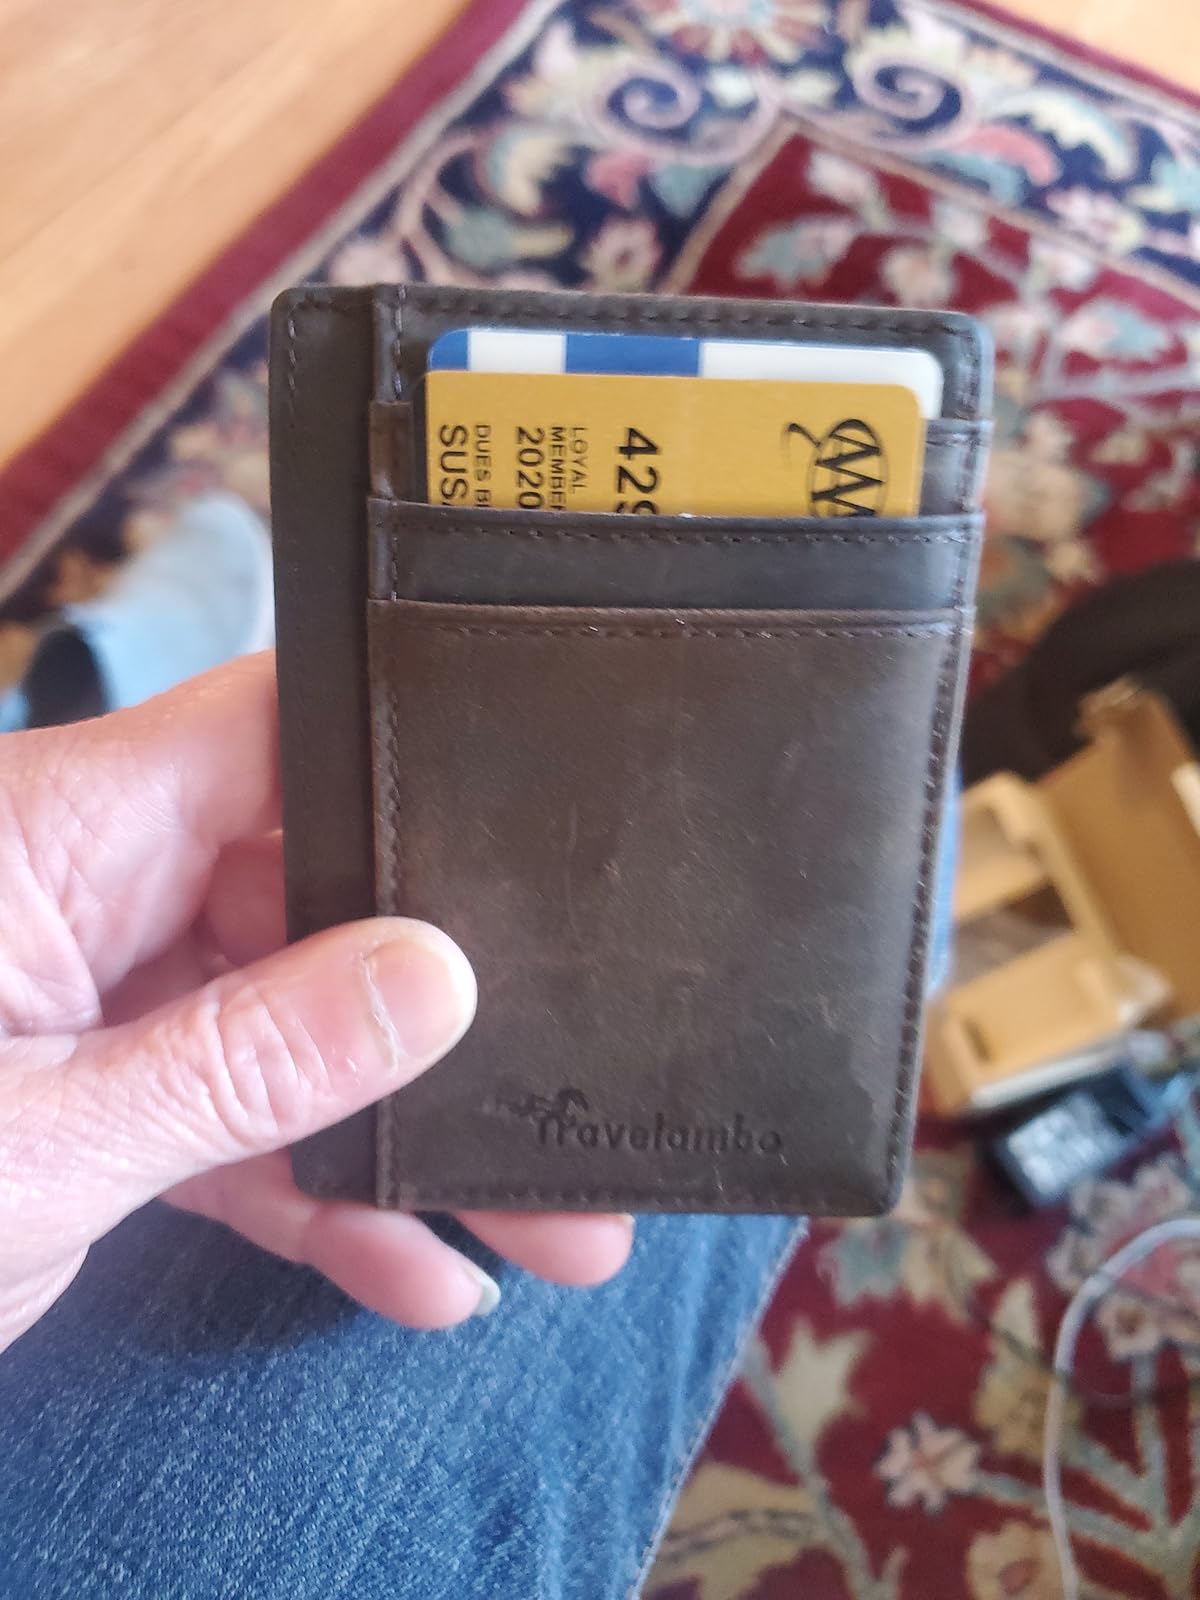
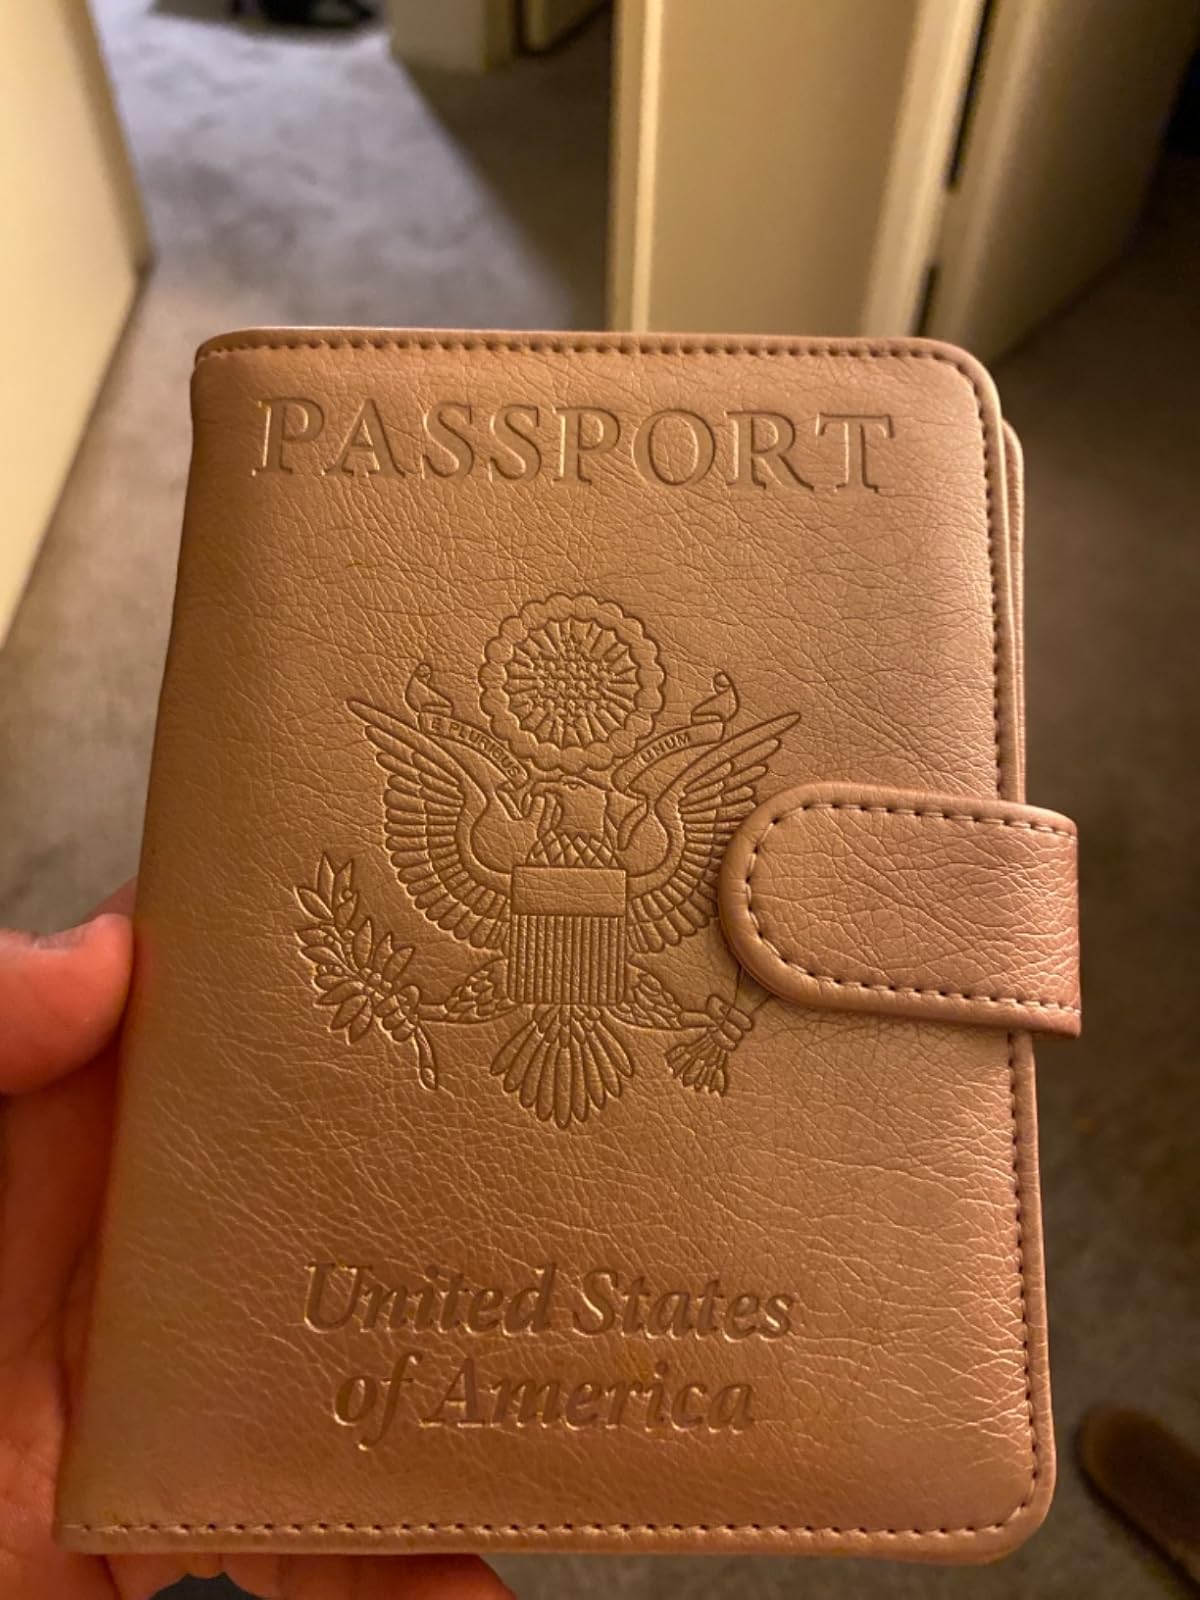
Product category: accessories_wallet
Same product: no